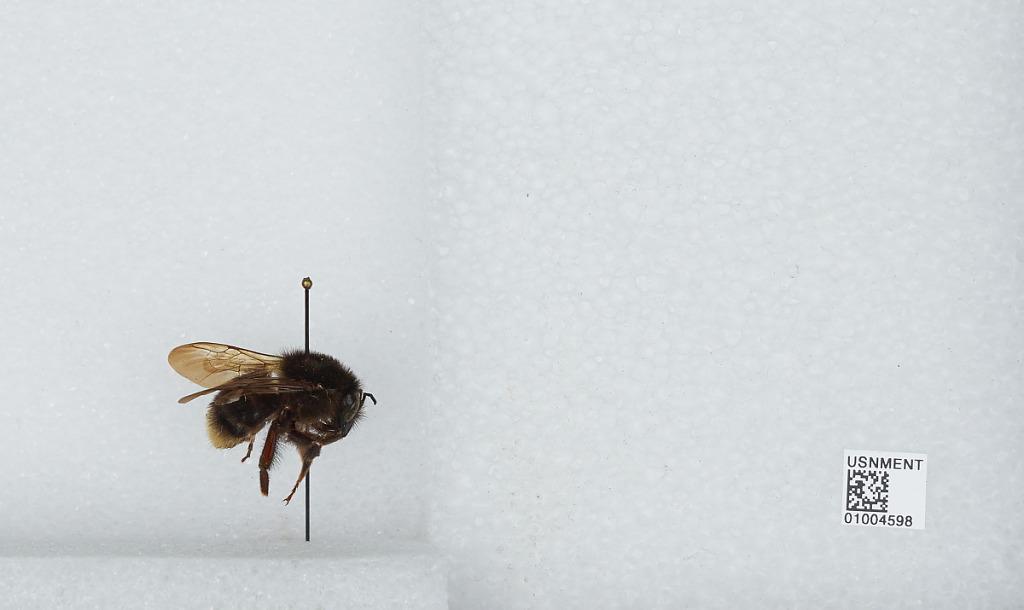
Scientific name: Bombus (Bombus) ignitus Smith